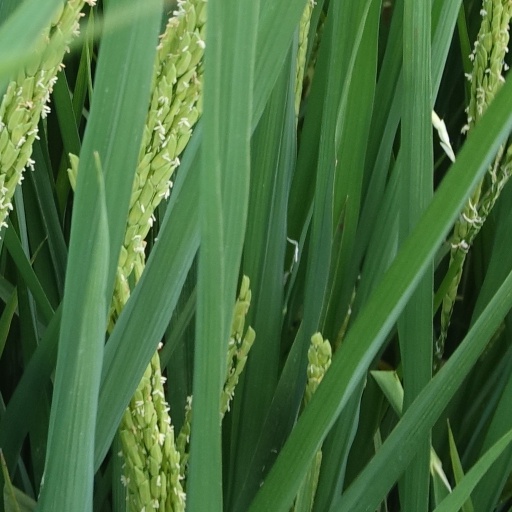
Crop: rice